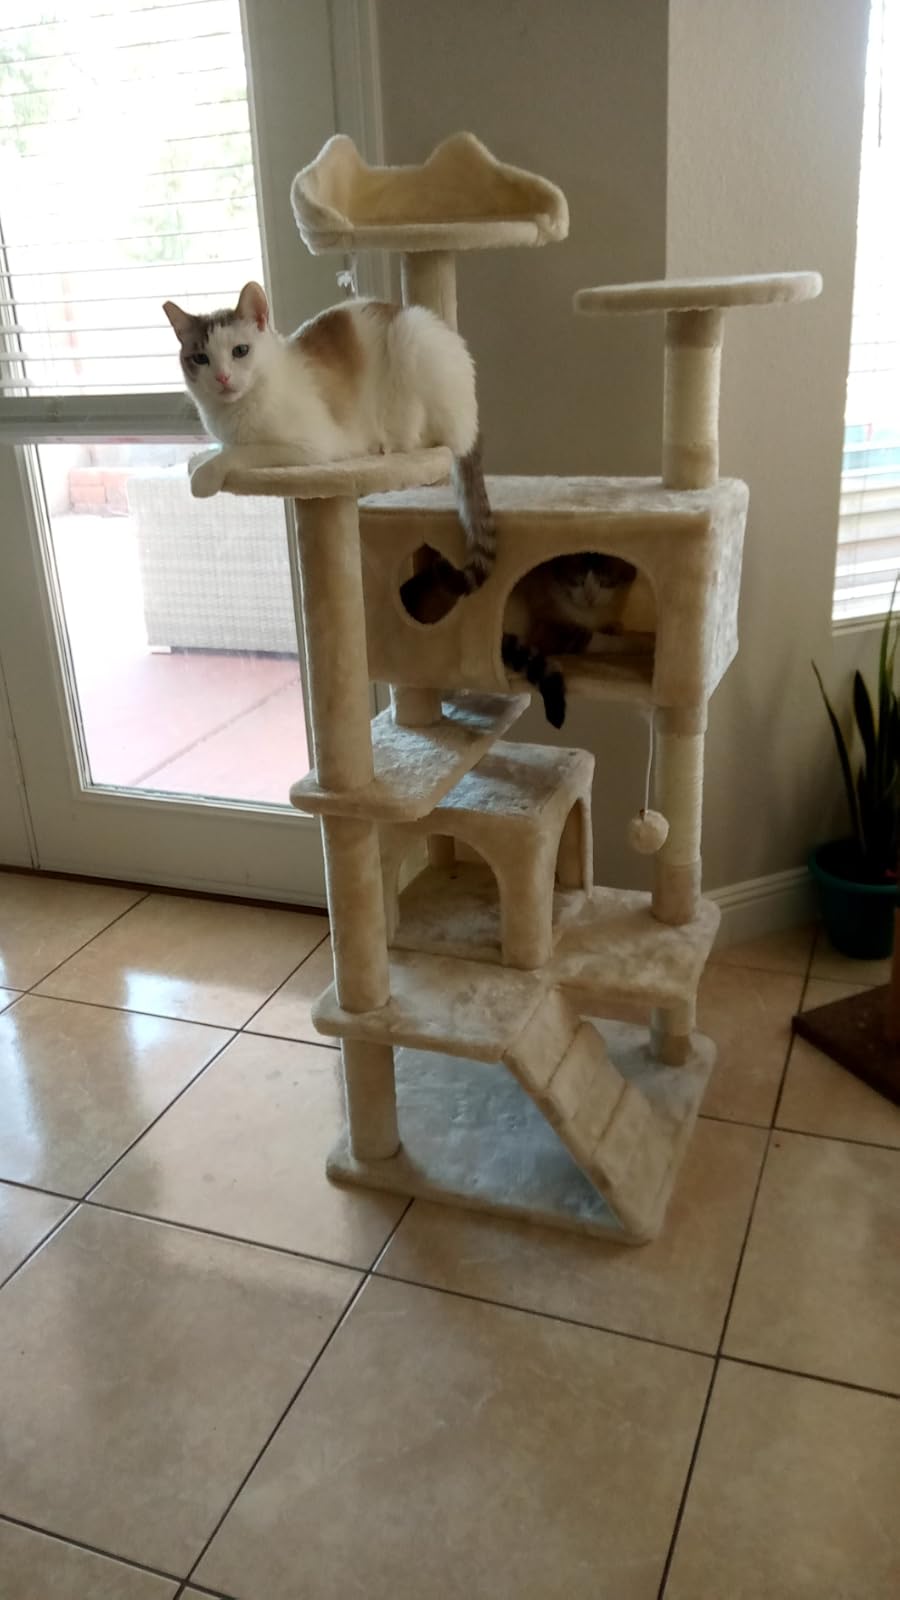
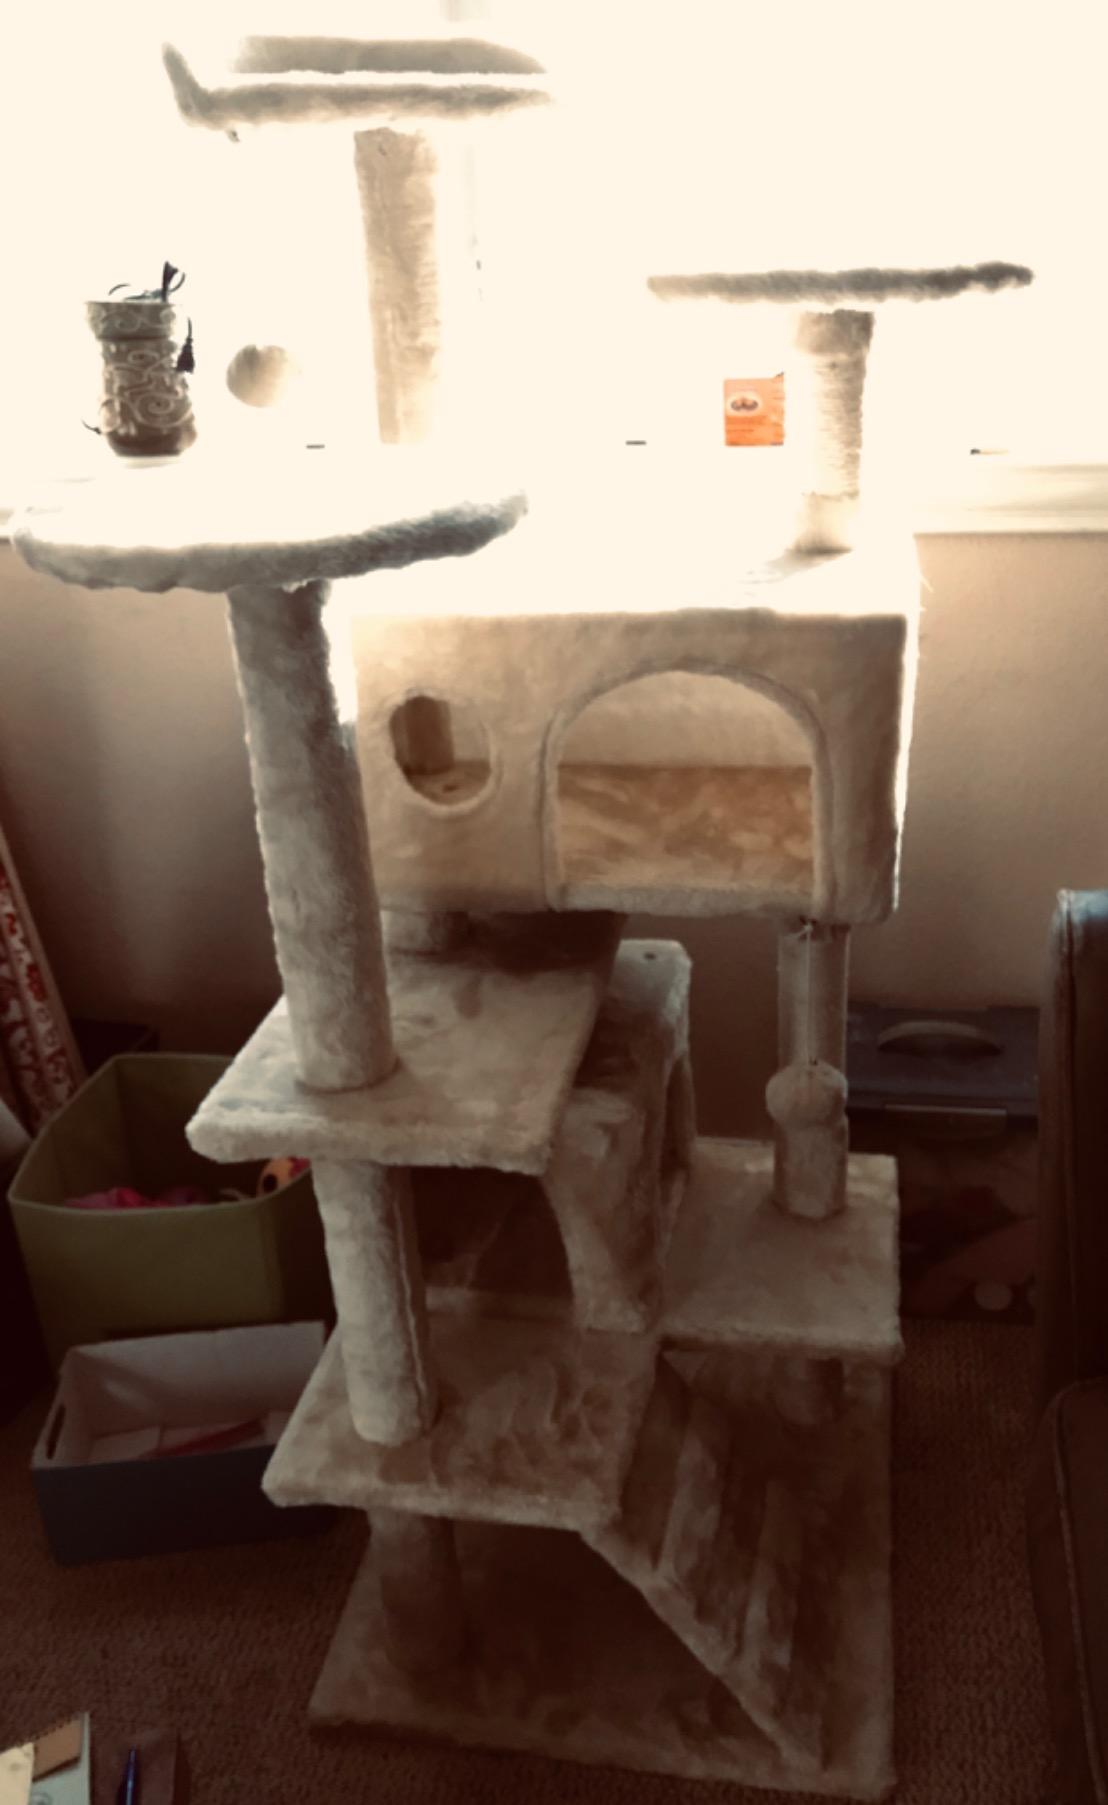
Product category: items_cat tree
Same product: yes